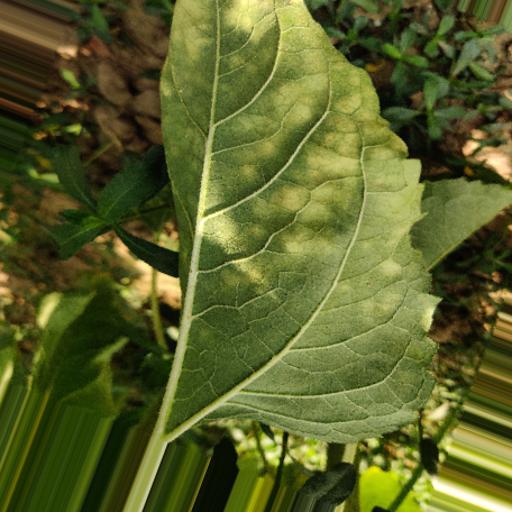
Label: Downy_mildew